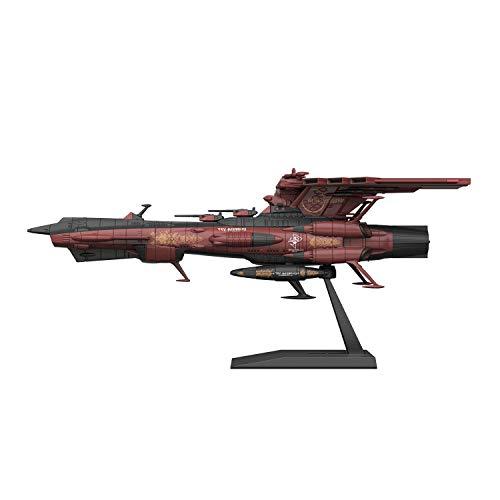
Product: -
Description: - -: - -".
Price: $13.00
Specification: ProductDimensions:1.8x1.8x5.9inches|ItemWeight:3.84ounces|ShippingWeight:3.84ounces(Viewshippingratesandpolicies)|ASIN:B07SDC6KZX|Itemmodelnumber:-|Manufacturerrecommendedage:13yearsandup